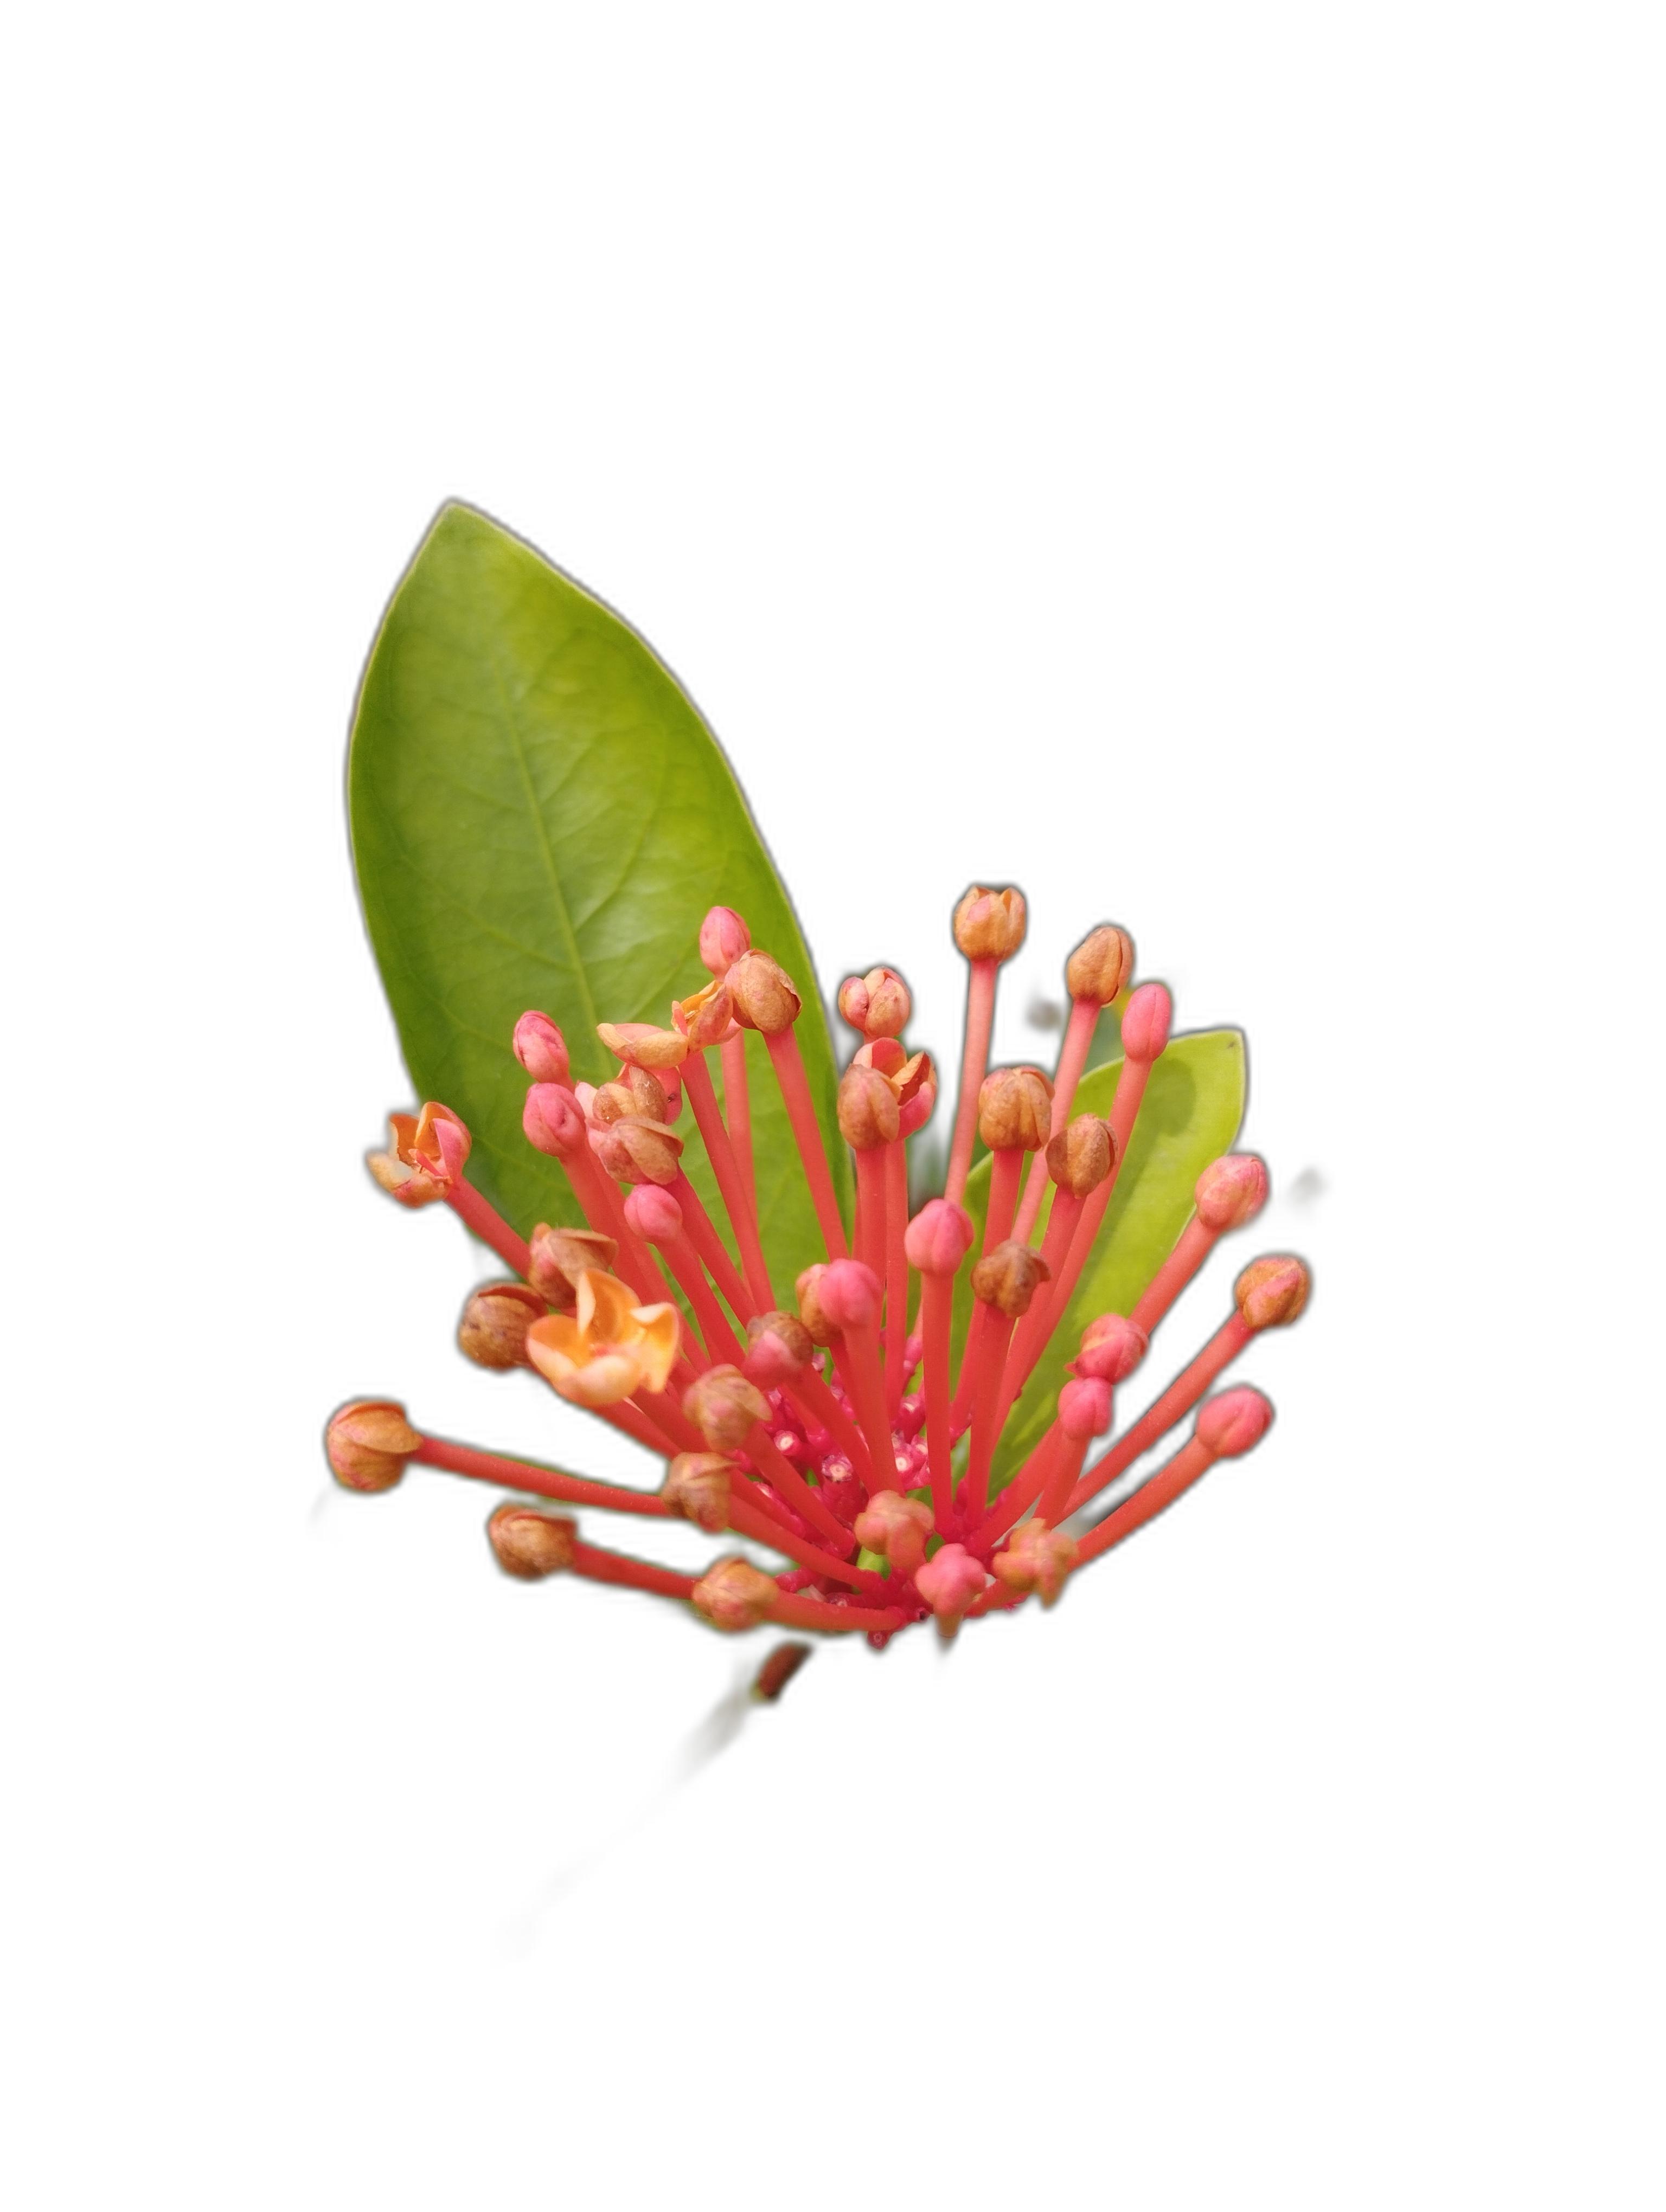
Label: Jungle geranium